Walton fault zone

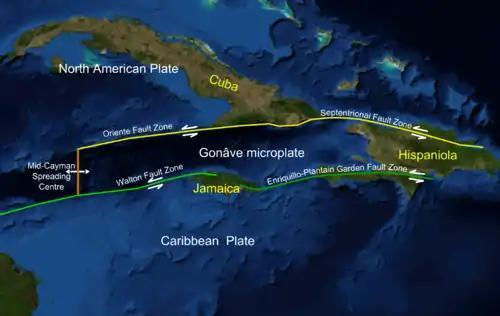
The Gonâve Microplate, showing the location of the Walton fault zone

The Walton fault zone is a major active left lateral (sinistral) strike-slip fault, forming part of the southern boundary to the Cayman Trough. It extends from the Mid-Cayman Rise spreading center in the west to Jamaica in the east. It has a total length of about 360 km and is formed of several sub-parallel strands. Together with the Enriquillo-Plantain Garden fault zone it forms the southern boundary of the Gonâve Microplate. It is associated with only moderate earthquakes with magnitudes of less than 6.